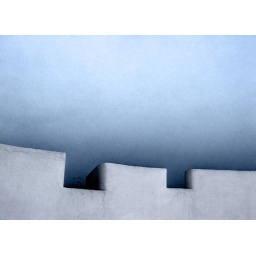
alguer, sardinia. this picture was taken on the roof of the tower in the town of Alghero. Postprocessed.